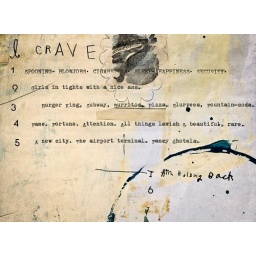
Words are written by me on paper from the book &amp;quot;The True and The Questions&amp;quot; by Sabrina Ward Harrison.